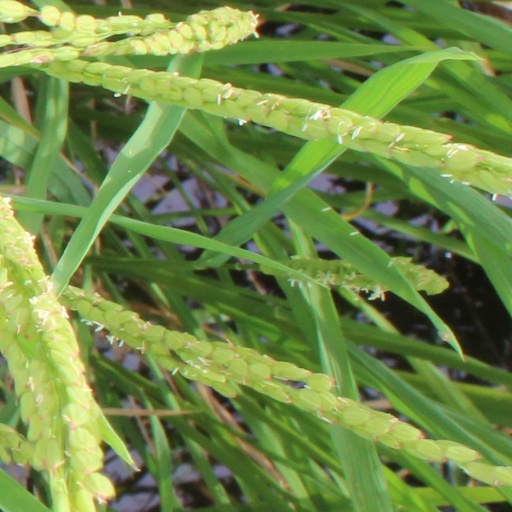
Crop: rice